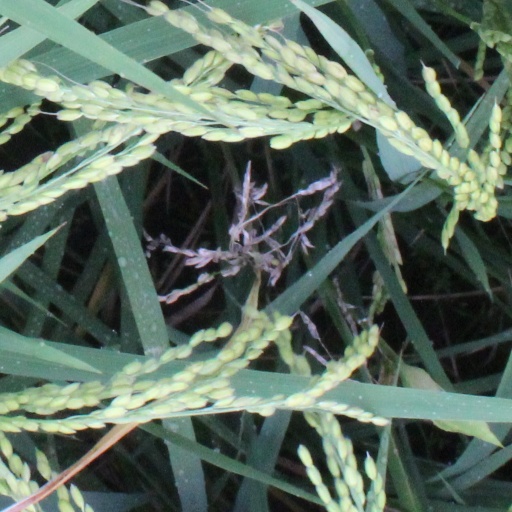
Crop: rice